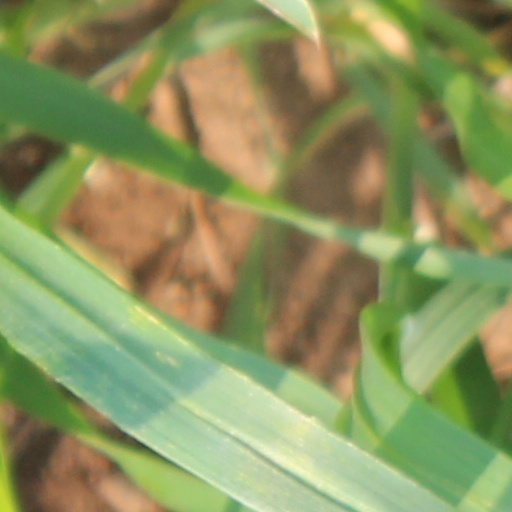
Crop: wheat